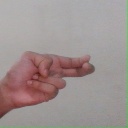
अक्षर: ह